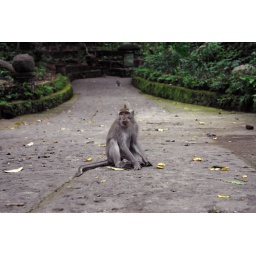
at the monkey forest in ubud.